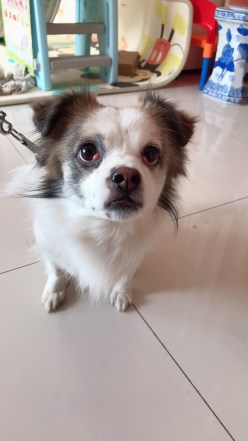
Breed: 3336-n000121-chinese_rural_dog